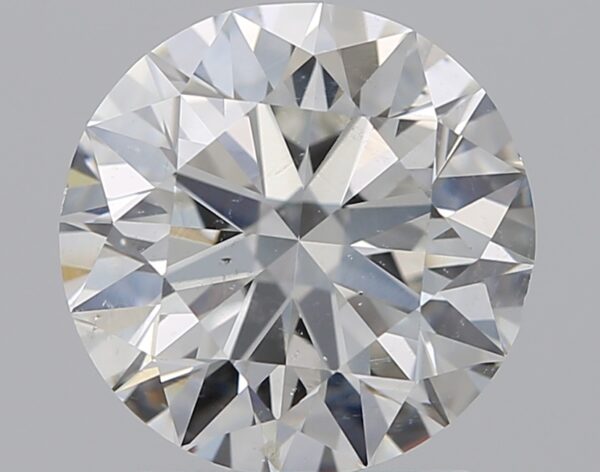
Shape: round
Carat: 1.6
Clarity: SI1
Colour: G
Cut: EX
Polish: EX
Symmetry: EX
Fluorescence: N
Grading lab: GIA
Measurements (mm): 7.42 x 7.47 x 4.63